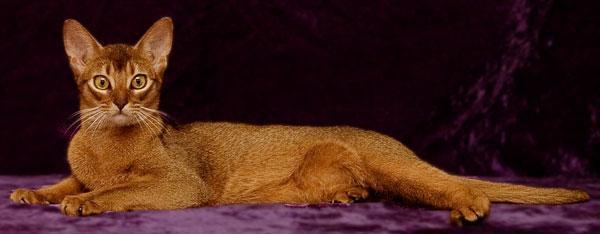
Abyssinian